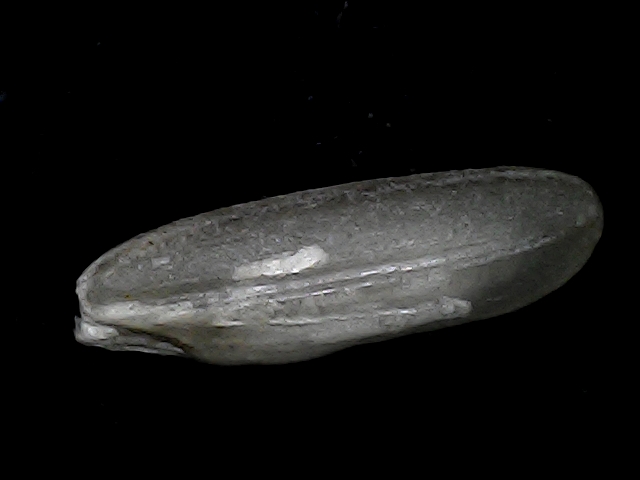
Rice variety: BD85